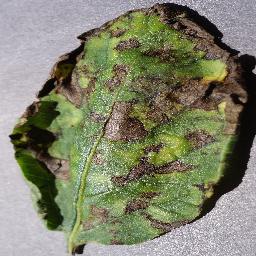
Etiqueta: Tizon_Temprano